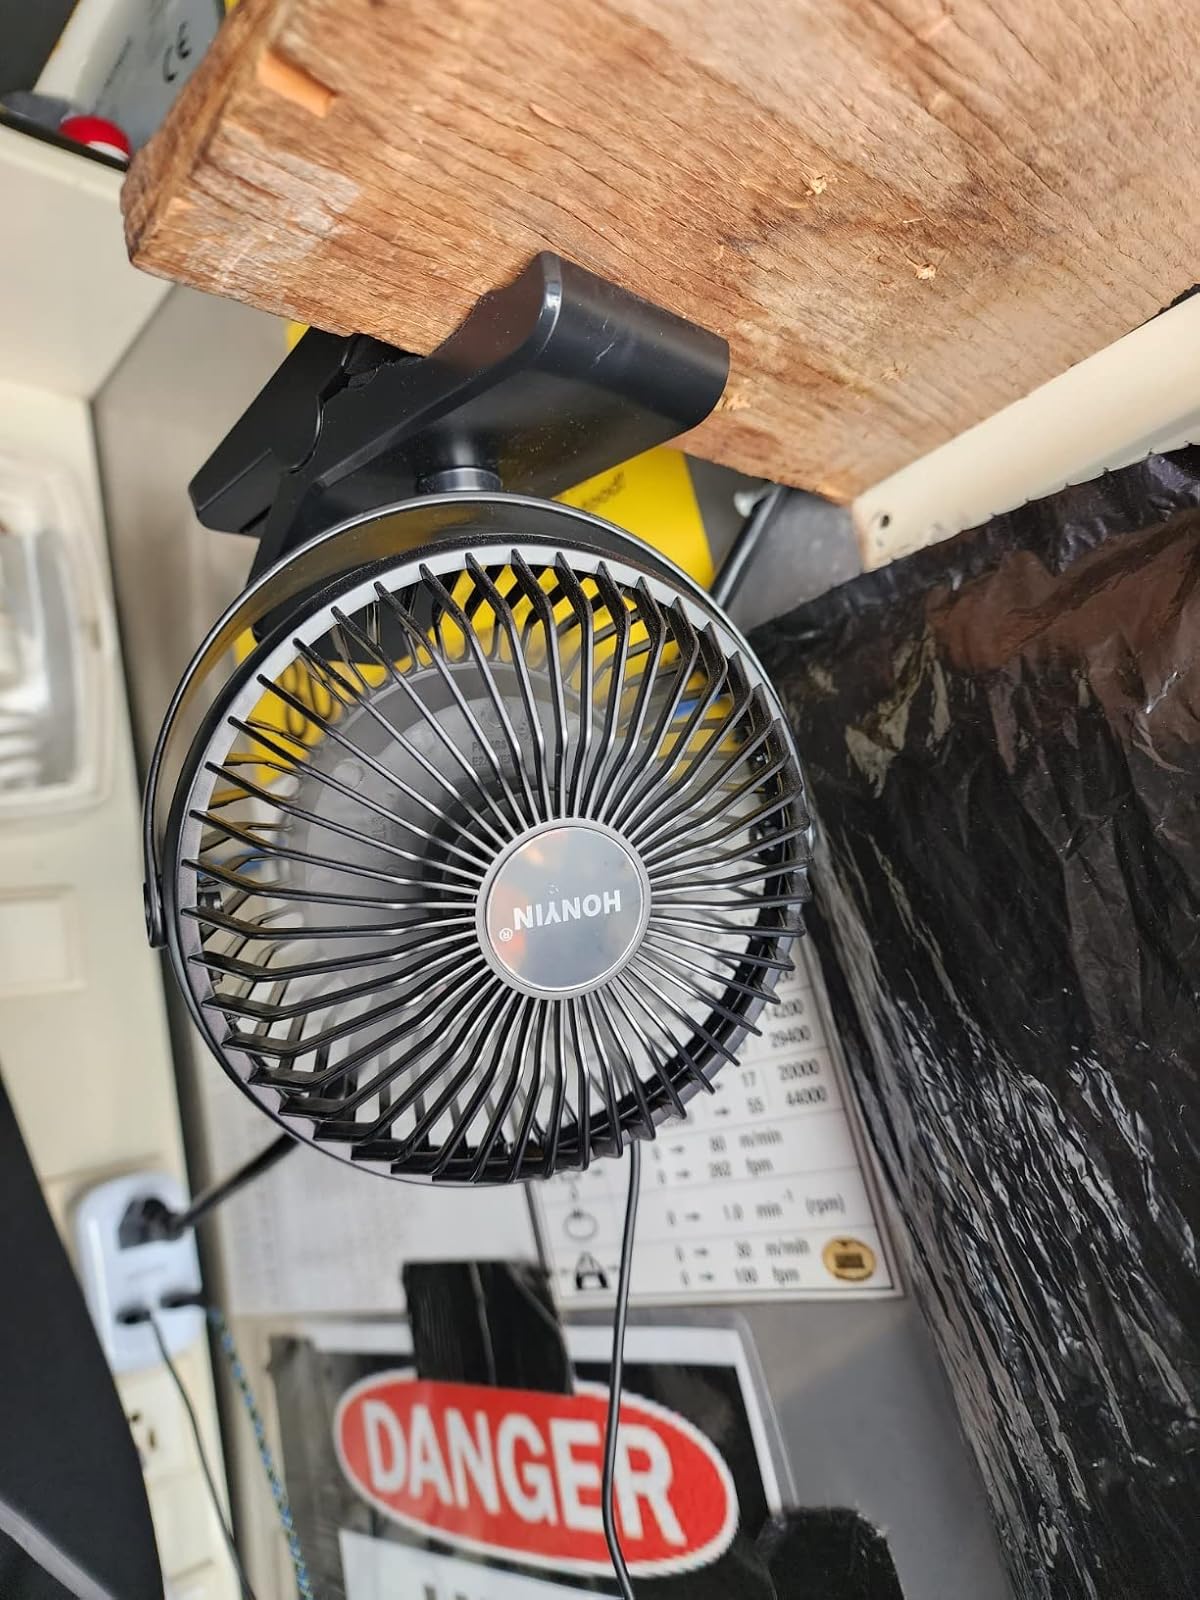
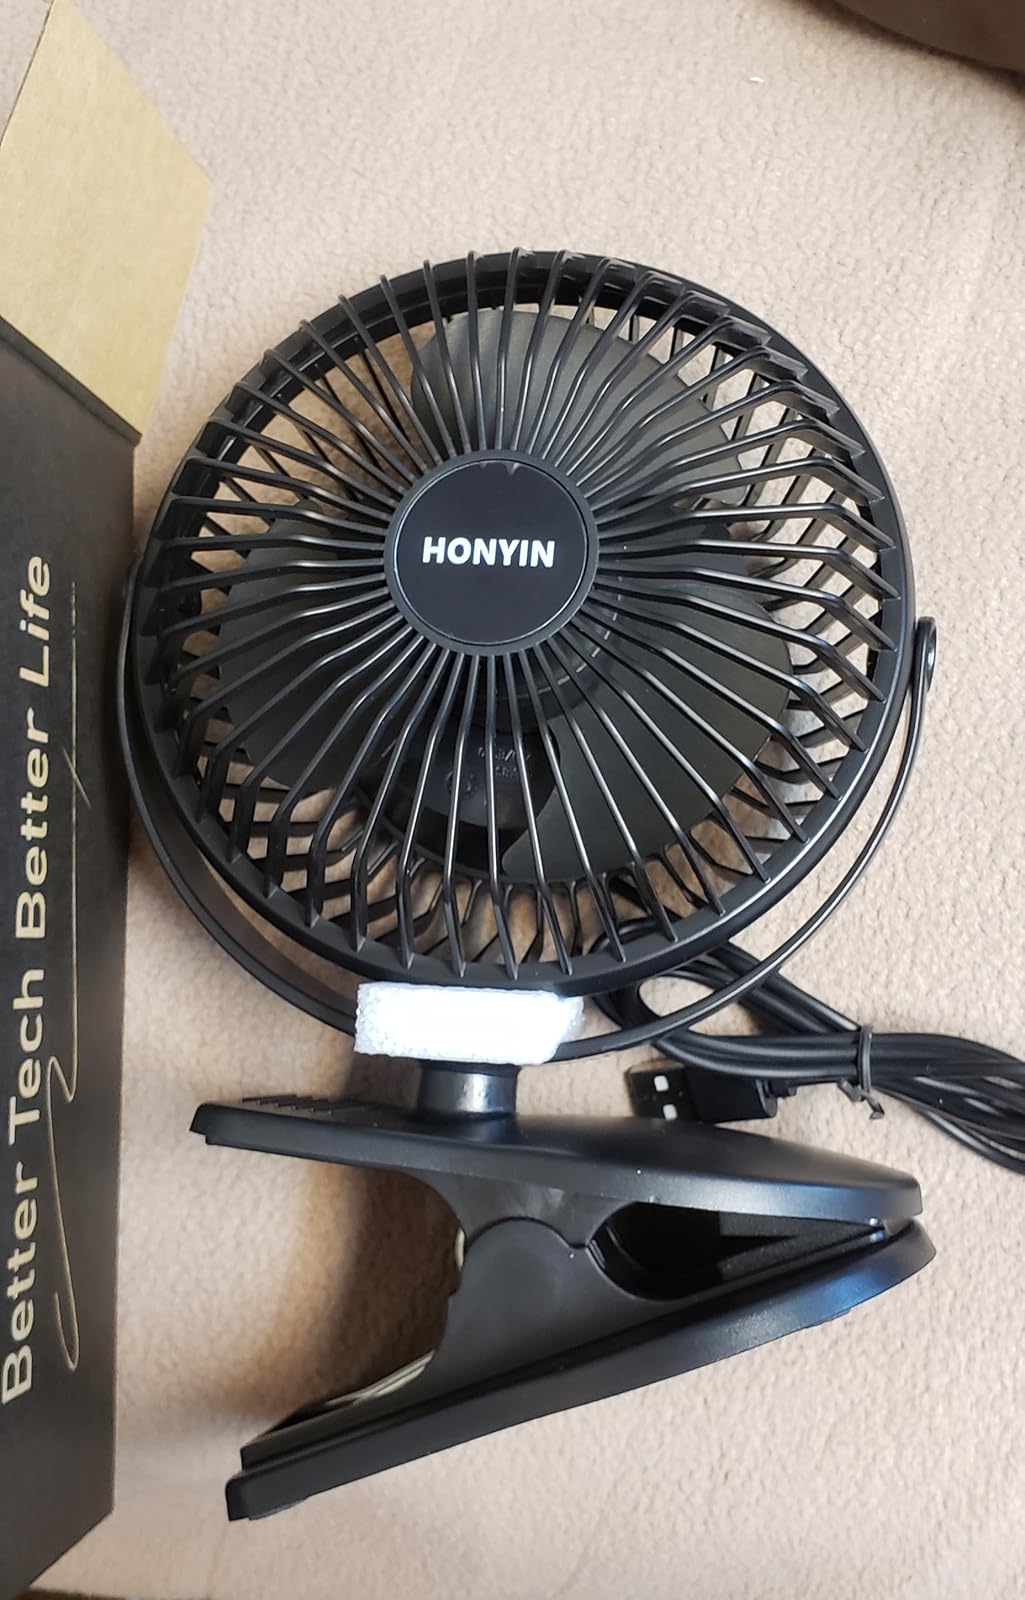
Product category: fan
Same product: yes